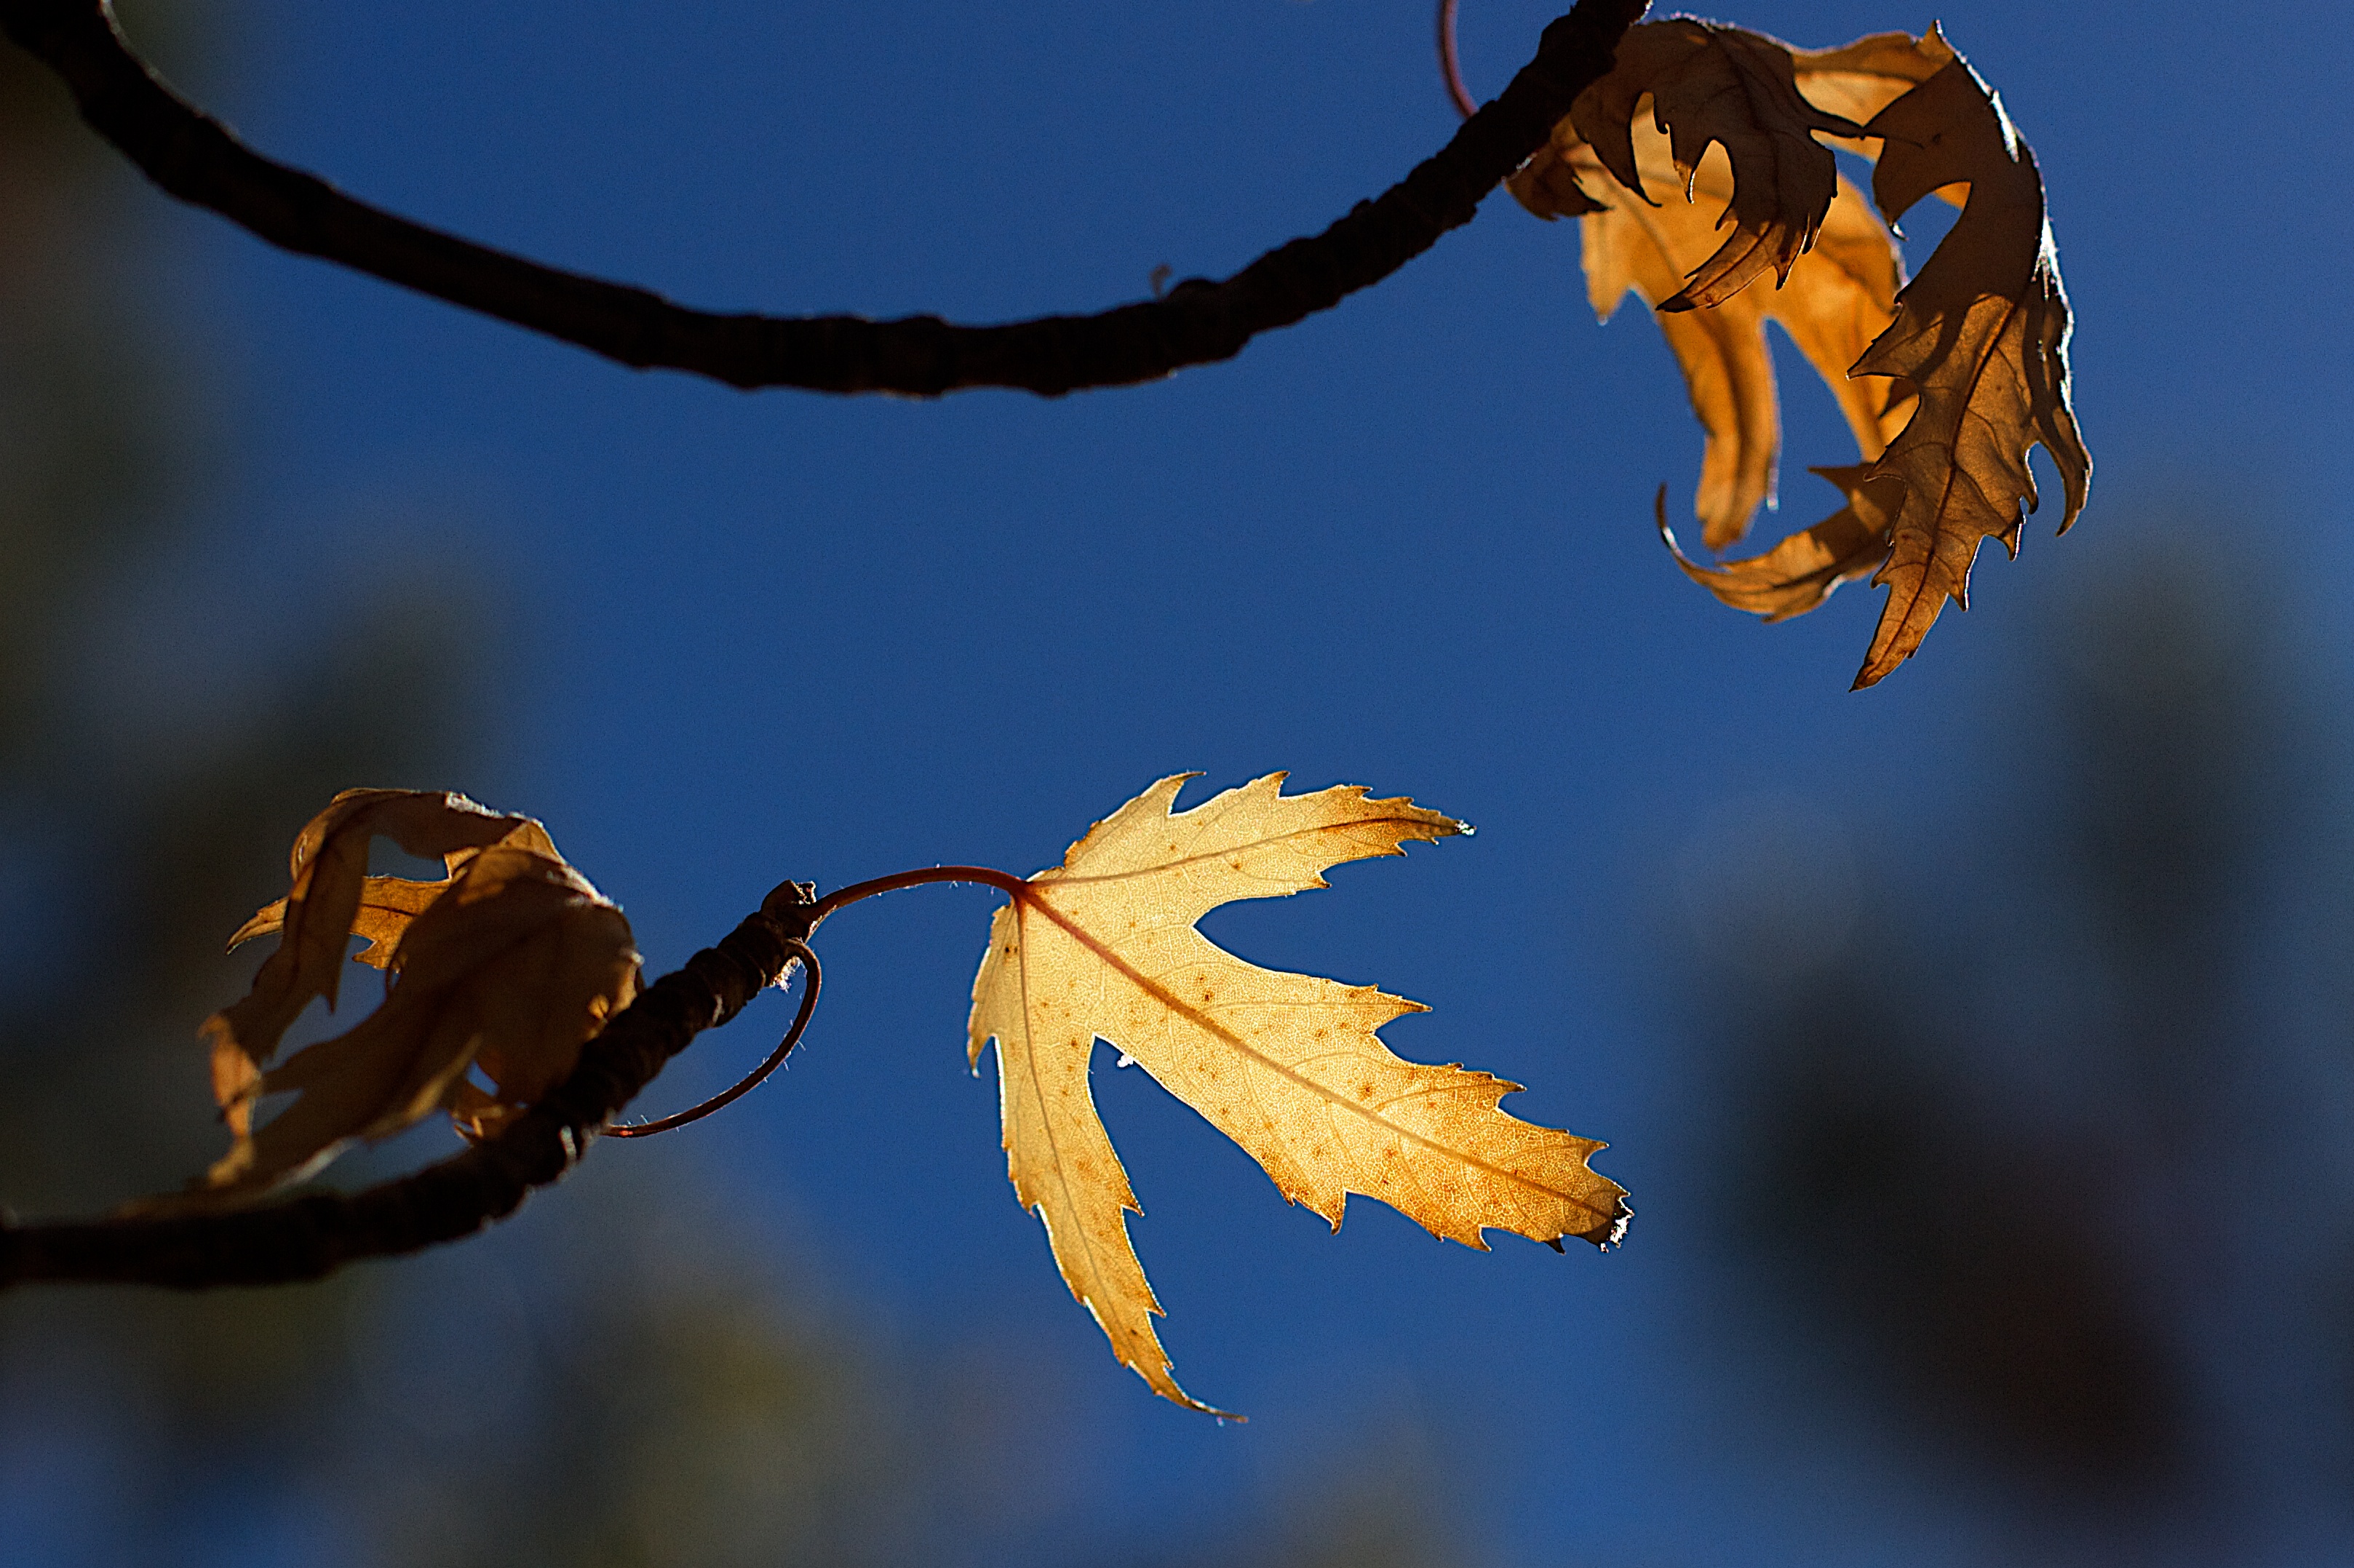
tree, nature, branch, plant, photography, sunlight, leaf, flower, reflection, autumn, yellow, flora, season, twig, close up, macro photography, plant stem